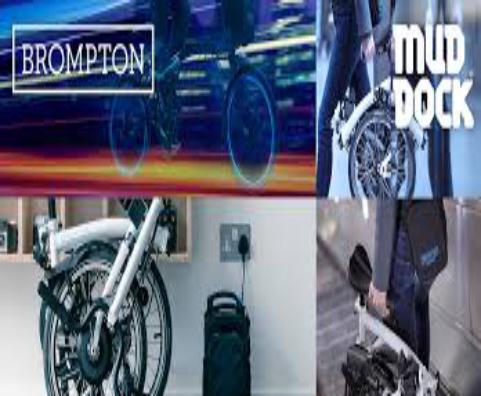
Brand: brompton bicycle
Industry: Transportation